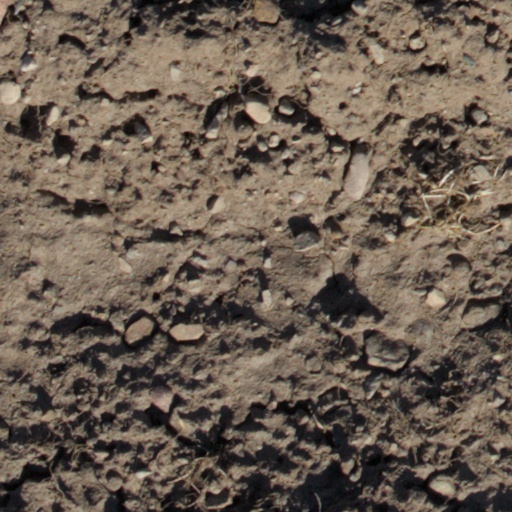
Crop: wheat